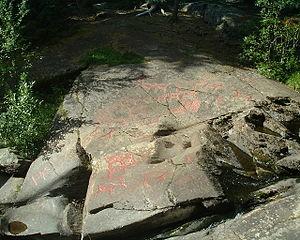
Glösa est une localité suédoise située dans la commune de Krokom, dans le Comté de Jämtland. Glösa est situé sur les bords du lac Alsensjön. Glösa se trouve à environ 50 km d'Östersund.